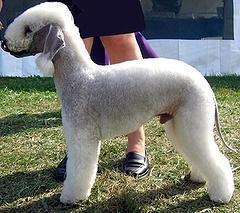
Bedlington_terrier